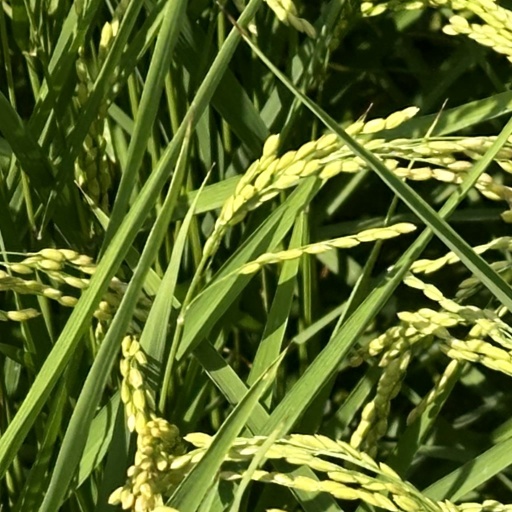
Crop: rice